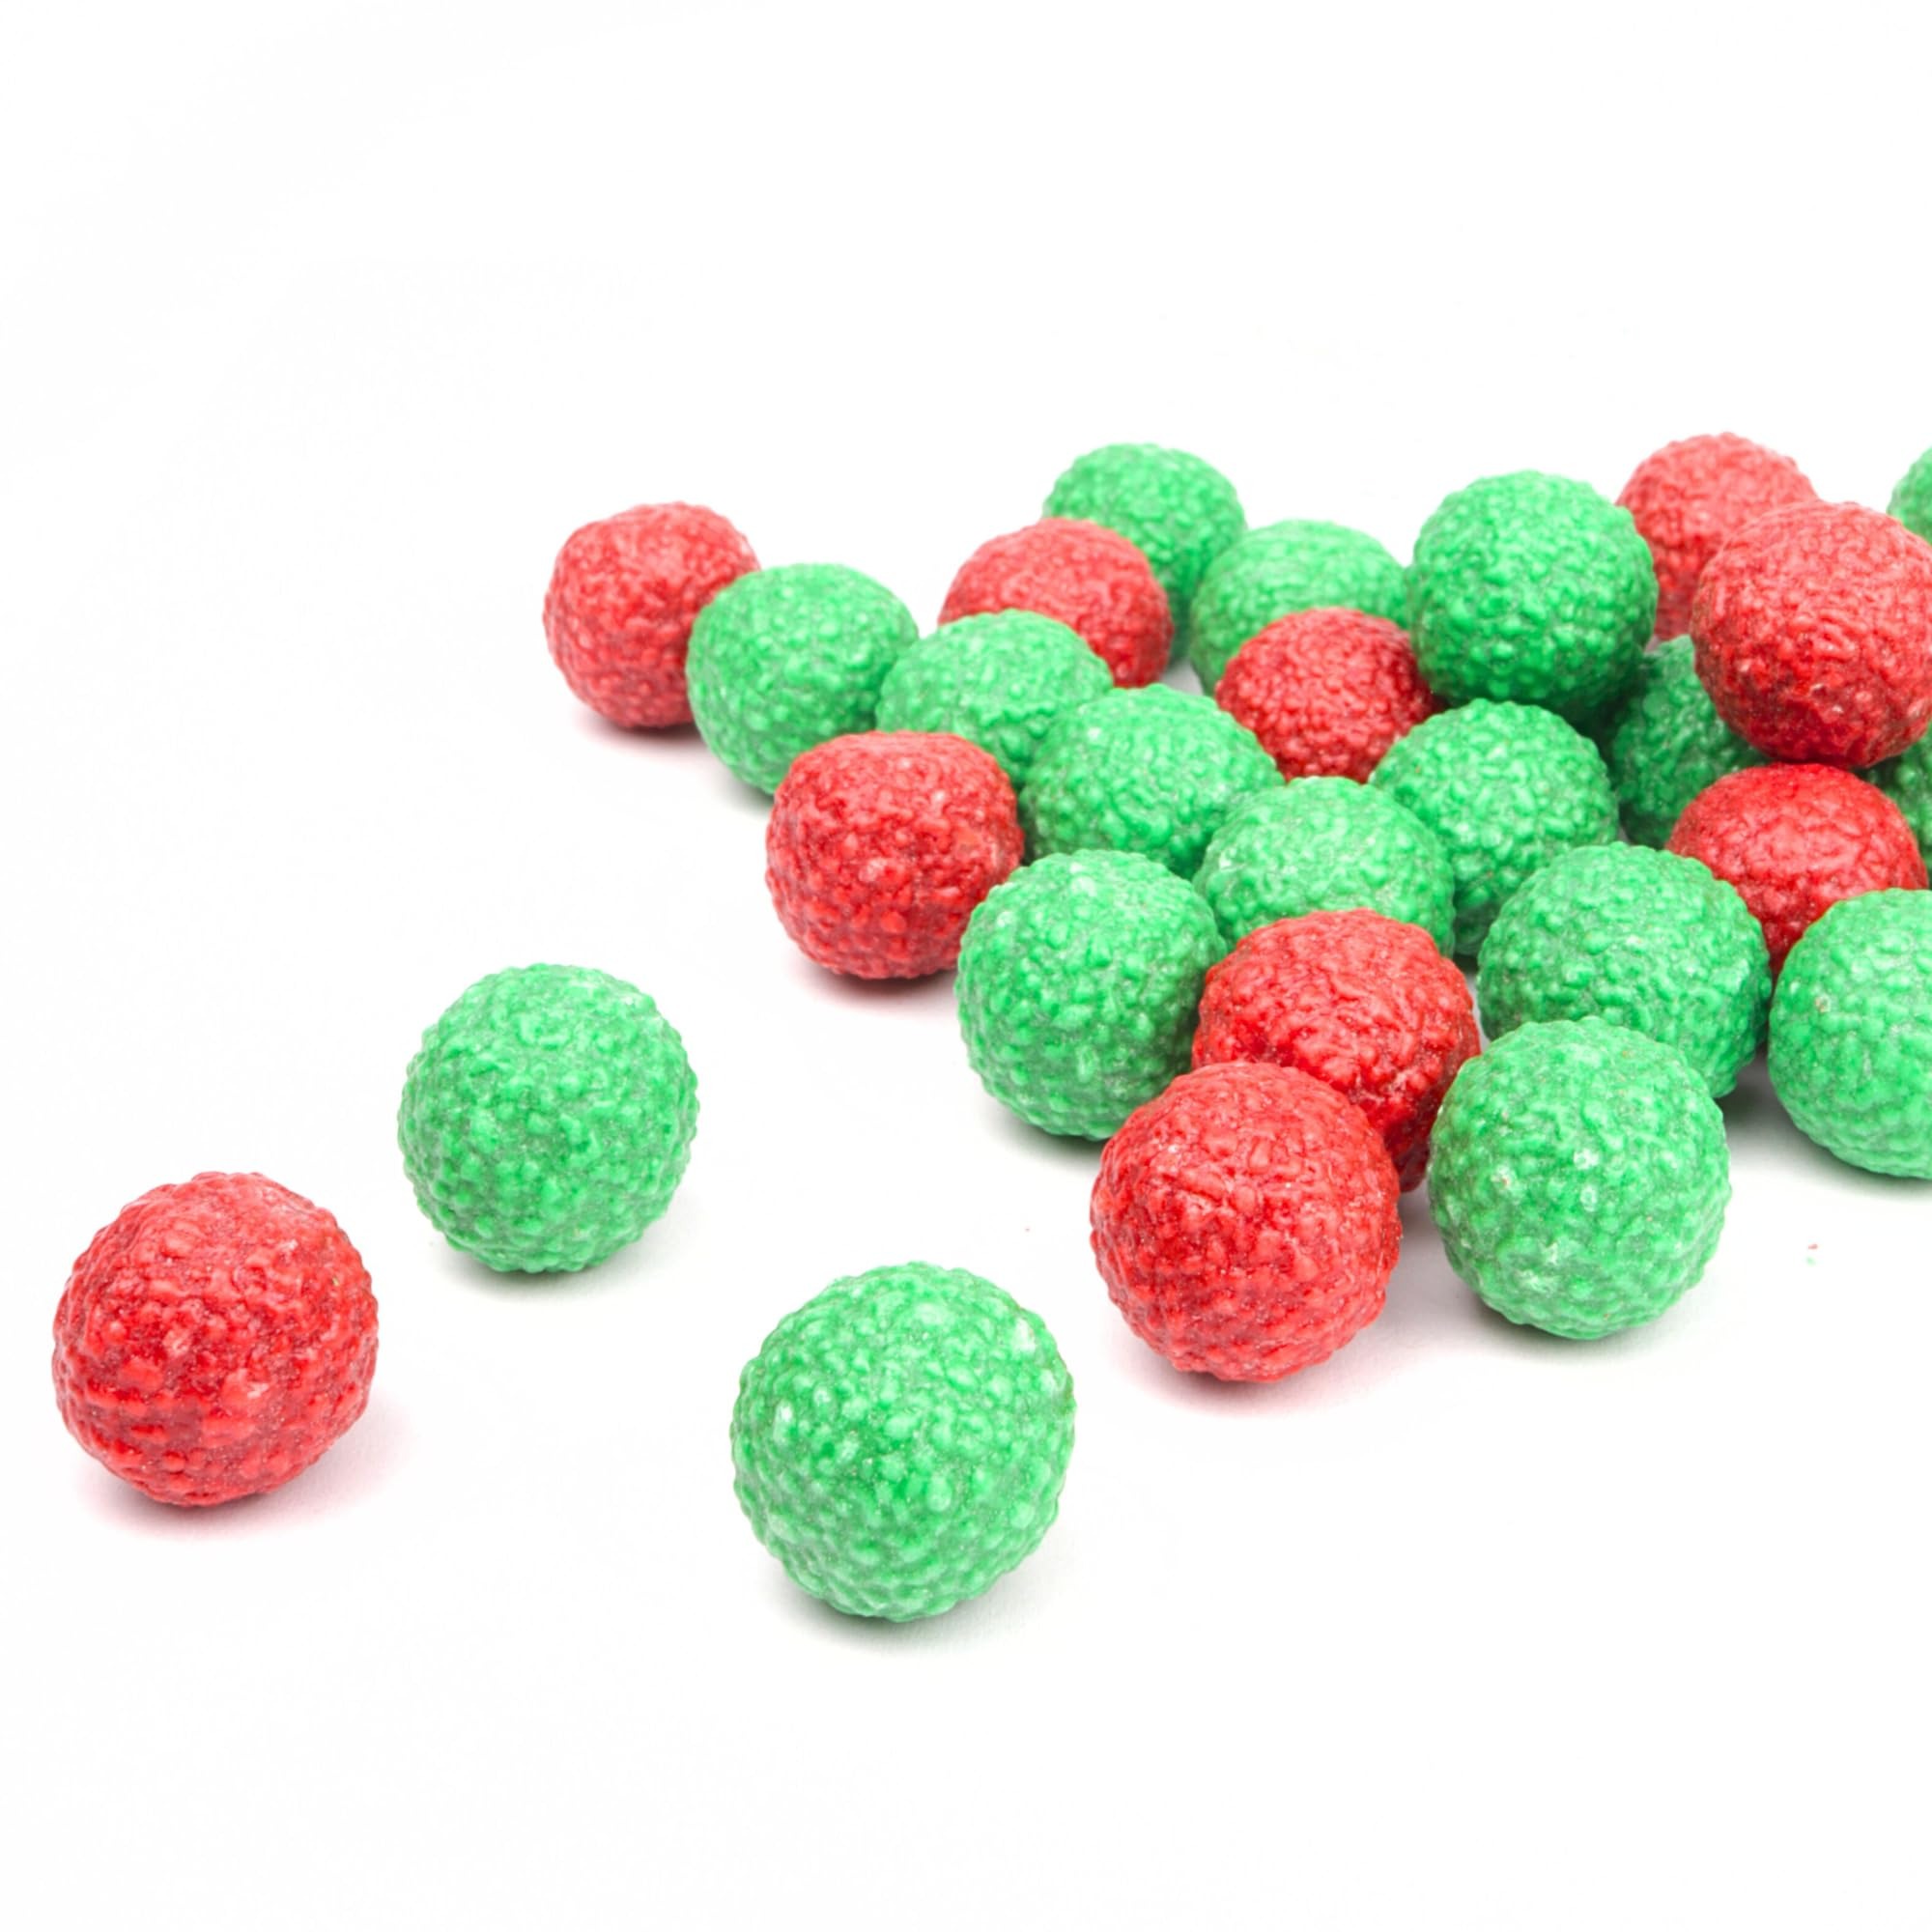
Item Name: Needzo Christmas Candy Coated Snowballs, Bulk Holiday Treats for Gift Baskets, Stocking Stuffers Adults and Kids (Tootsie) 3.5 ounces
Bullet Point 1: TOOTSIE ROLL SNOWBALLS candy coated tootsie rolls shaped like snowballs. A great holiday winter treat that everyone will love
Bullet Point 2: CONFIDENCE Needzo purchases only from licensed manufacturers. We combine complimentary items for the perfect gift giving. We repackage all items in our custom packaging to ensure arrival in perfect snacking condition. Whether you're giving or receiving this season, purchase confidently from Needzo
Bullet Point 3: BULK Pack of 3 - 3.5 ounce bags of Tootsie Roll candies. A great bundle to share with your friends and family or maybe just to keep for yourself
Bullet Point 4: DECORATING making holiday treats this Christmas? These yummy candy pieces are perfect for adding onto your holiday cupcakes, cookies or other delicious snacks
Bullet Point 5: STOCKING STUFFERS add these bags of candy to your Christmas stocking for all of the chocolate and Tootsie Rolls fans in your family
Bullet Point 6: Item weight3.5 ounces
Value: 3.0
Unit: Count

Price: 15.99